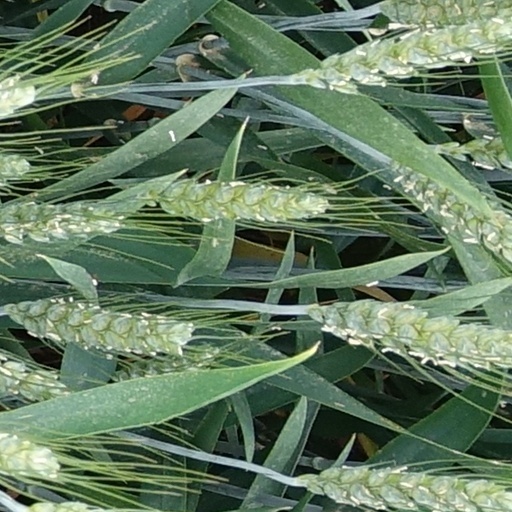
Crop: wheat